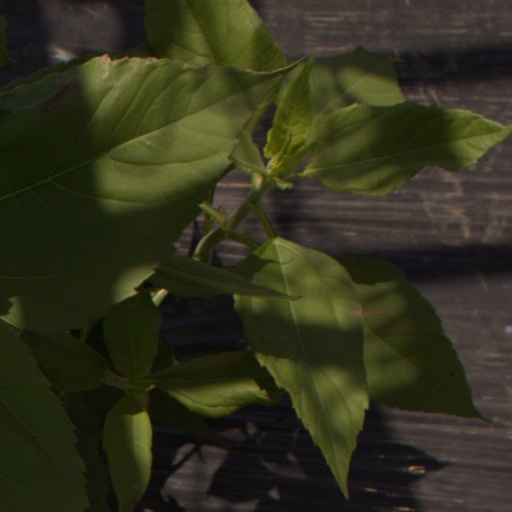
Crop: Jerusalem artichoke